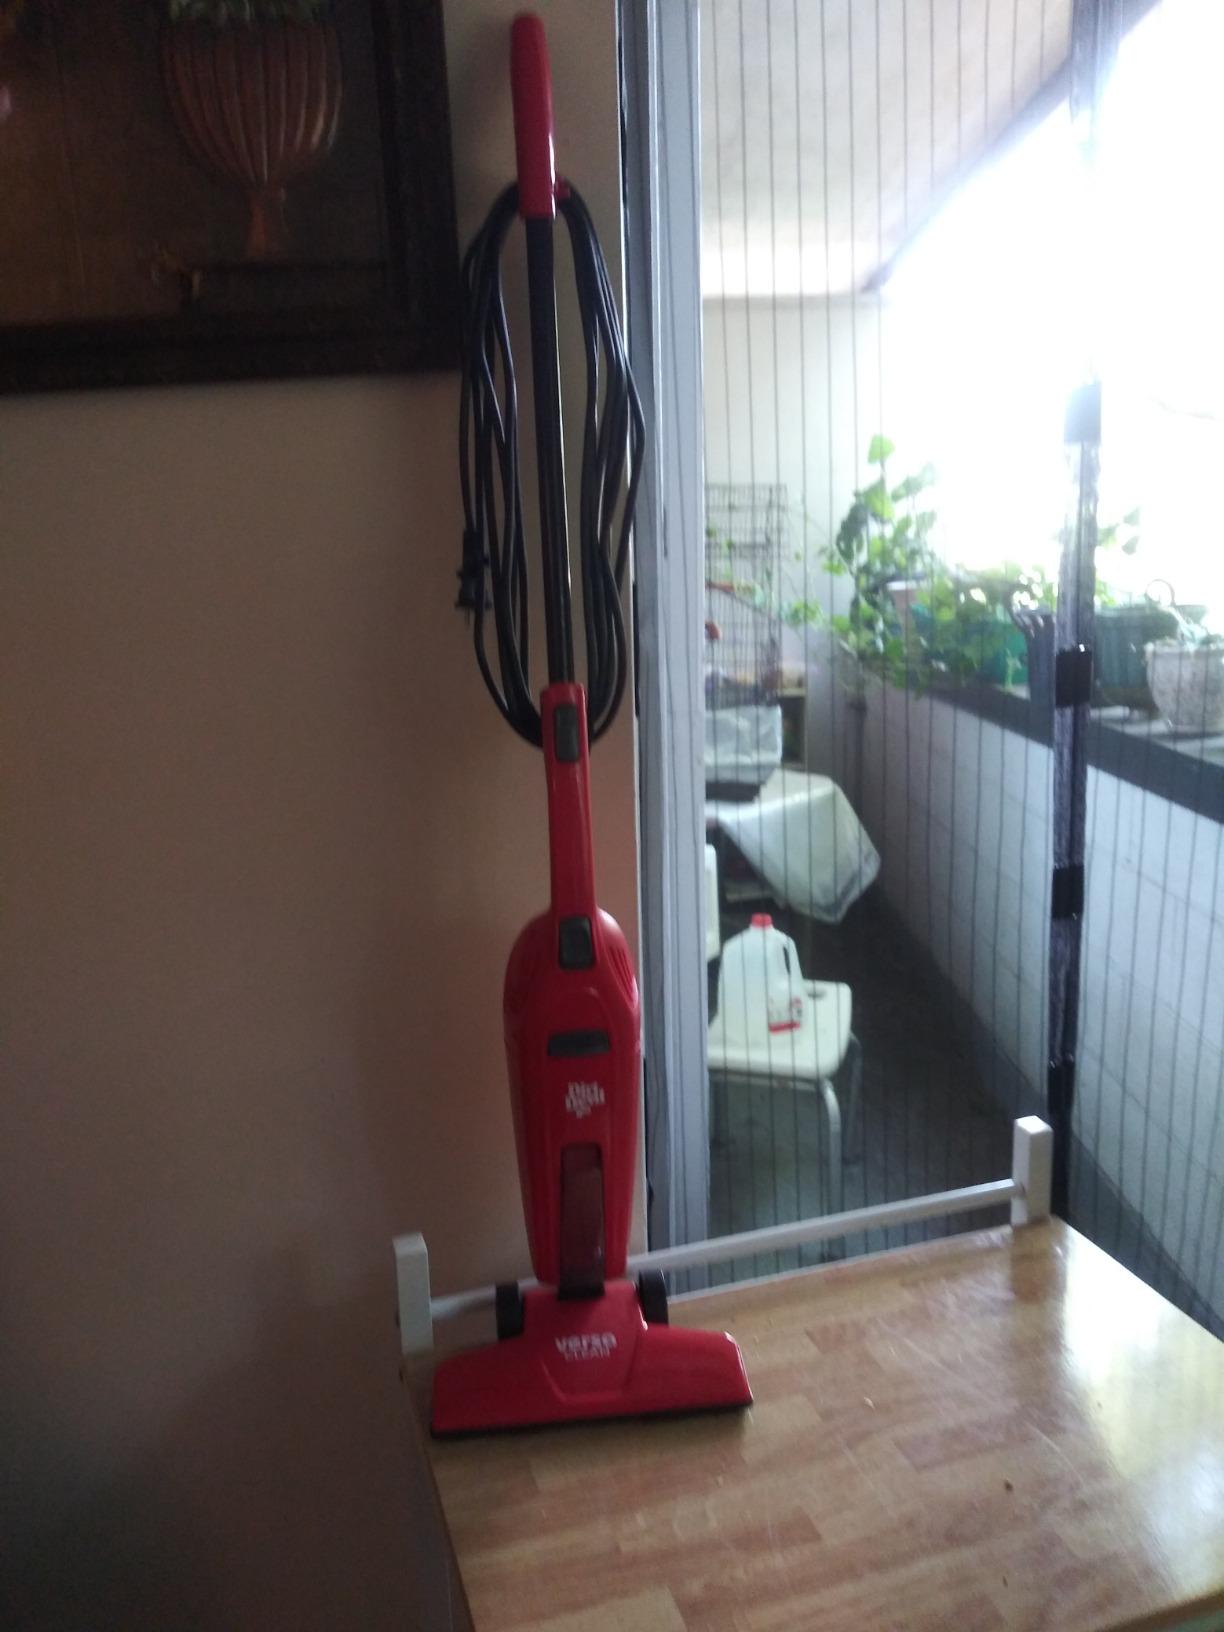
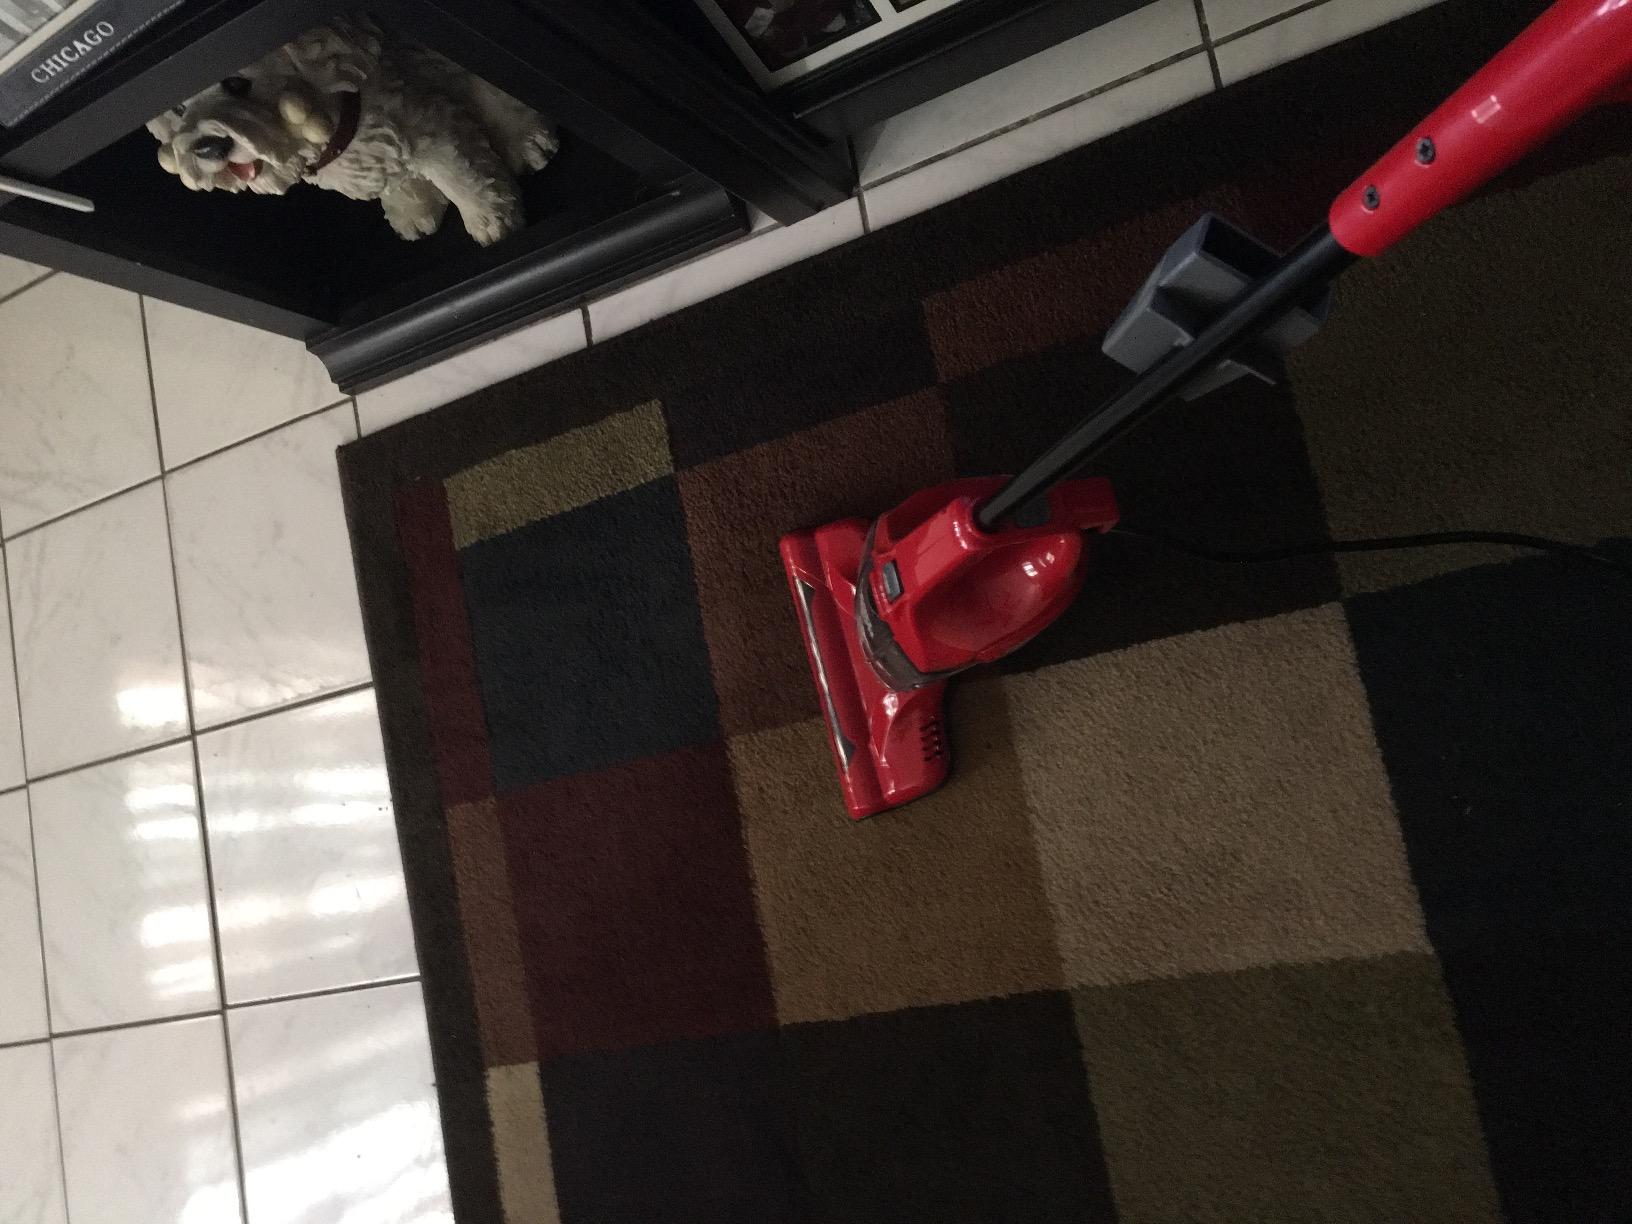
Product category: items_vacuum
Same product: no